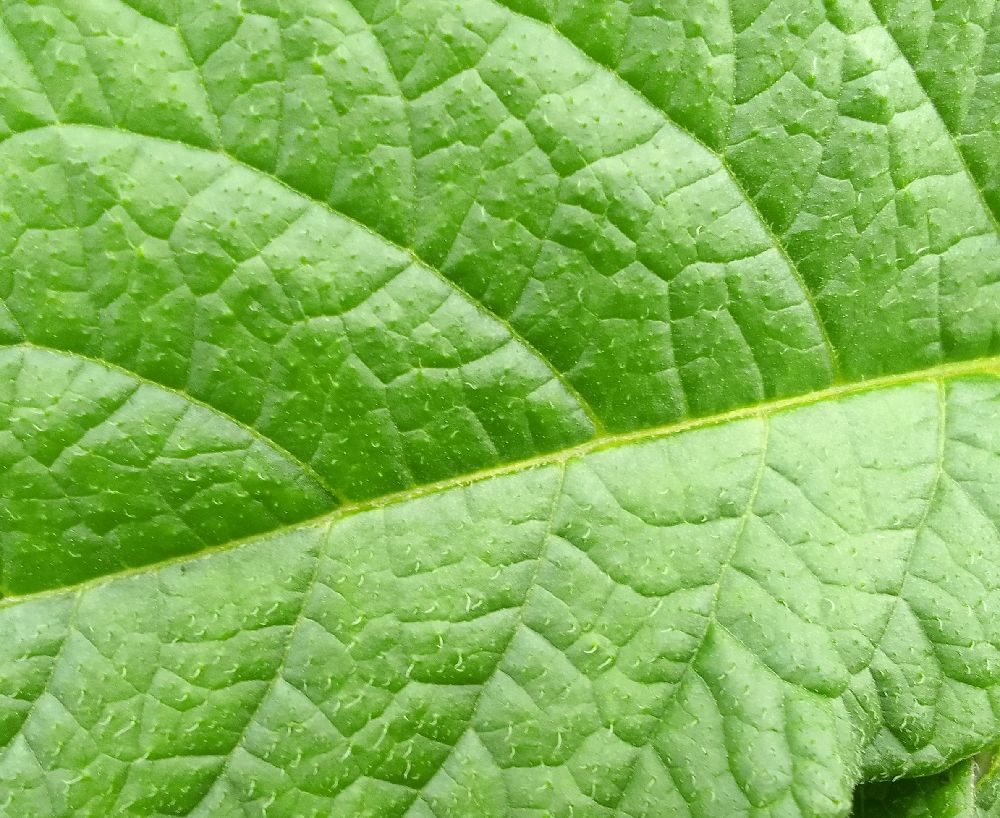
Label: Healthy